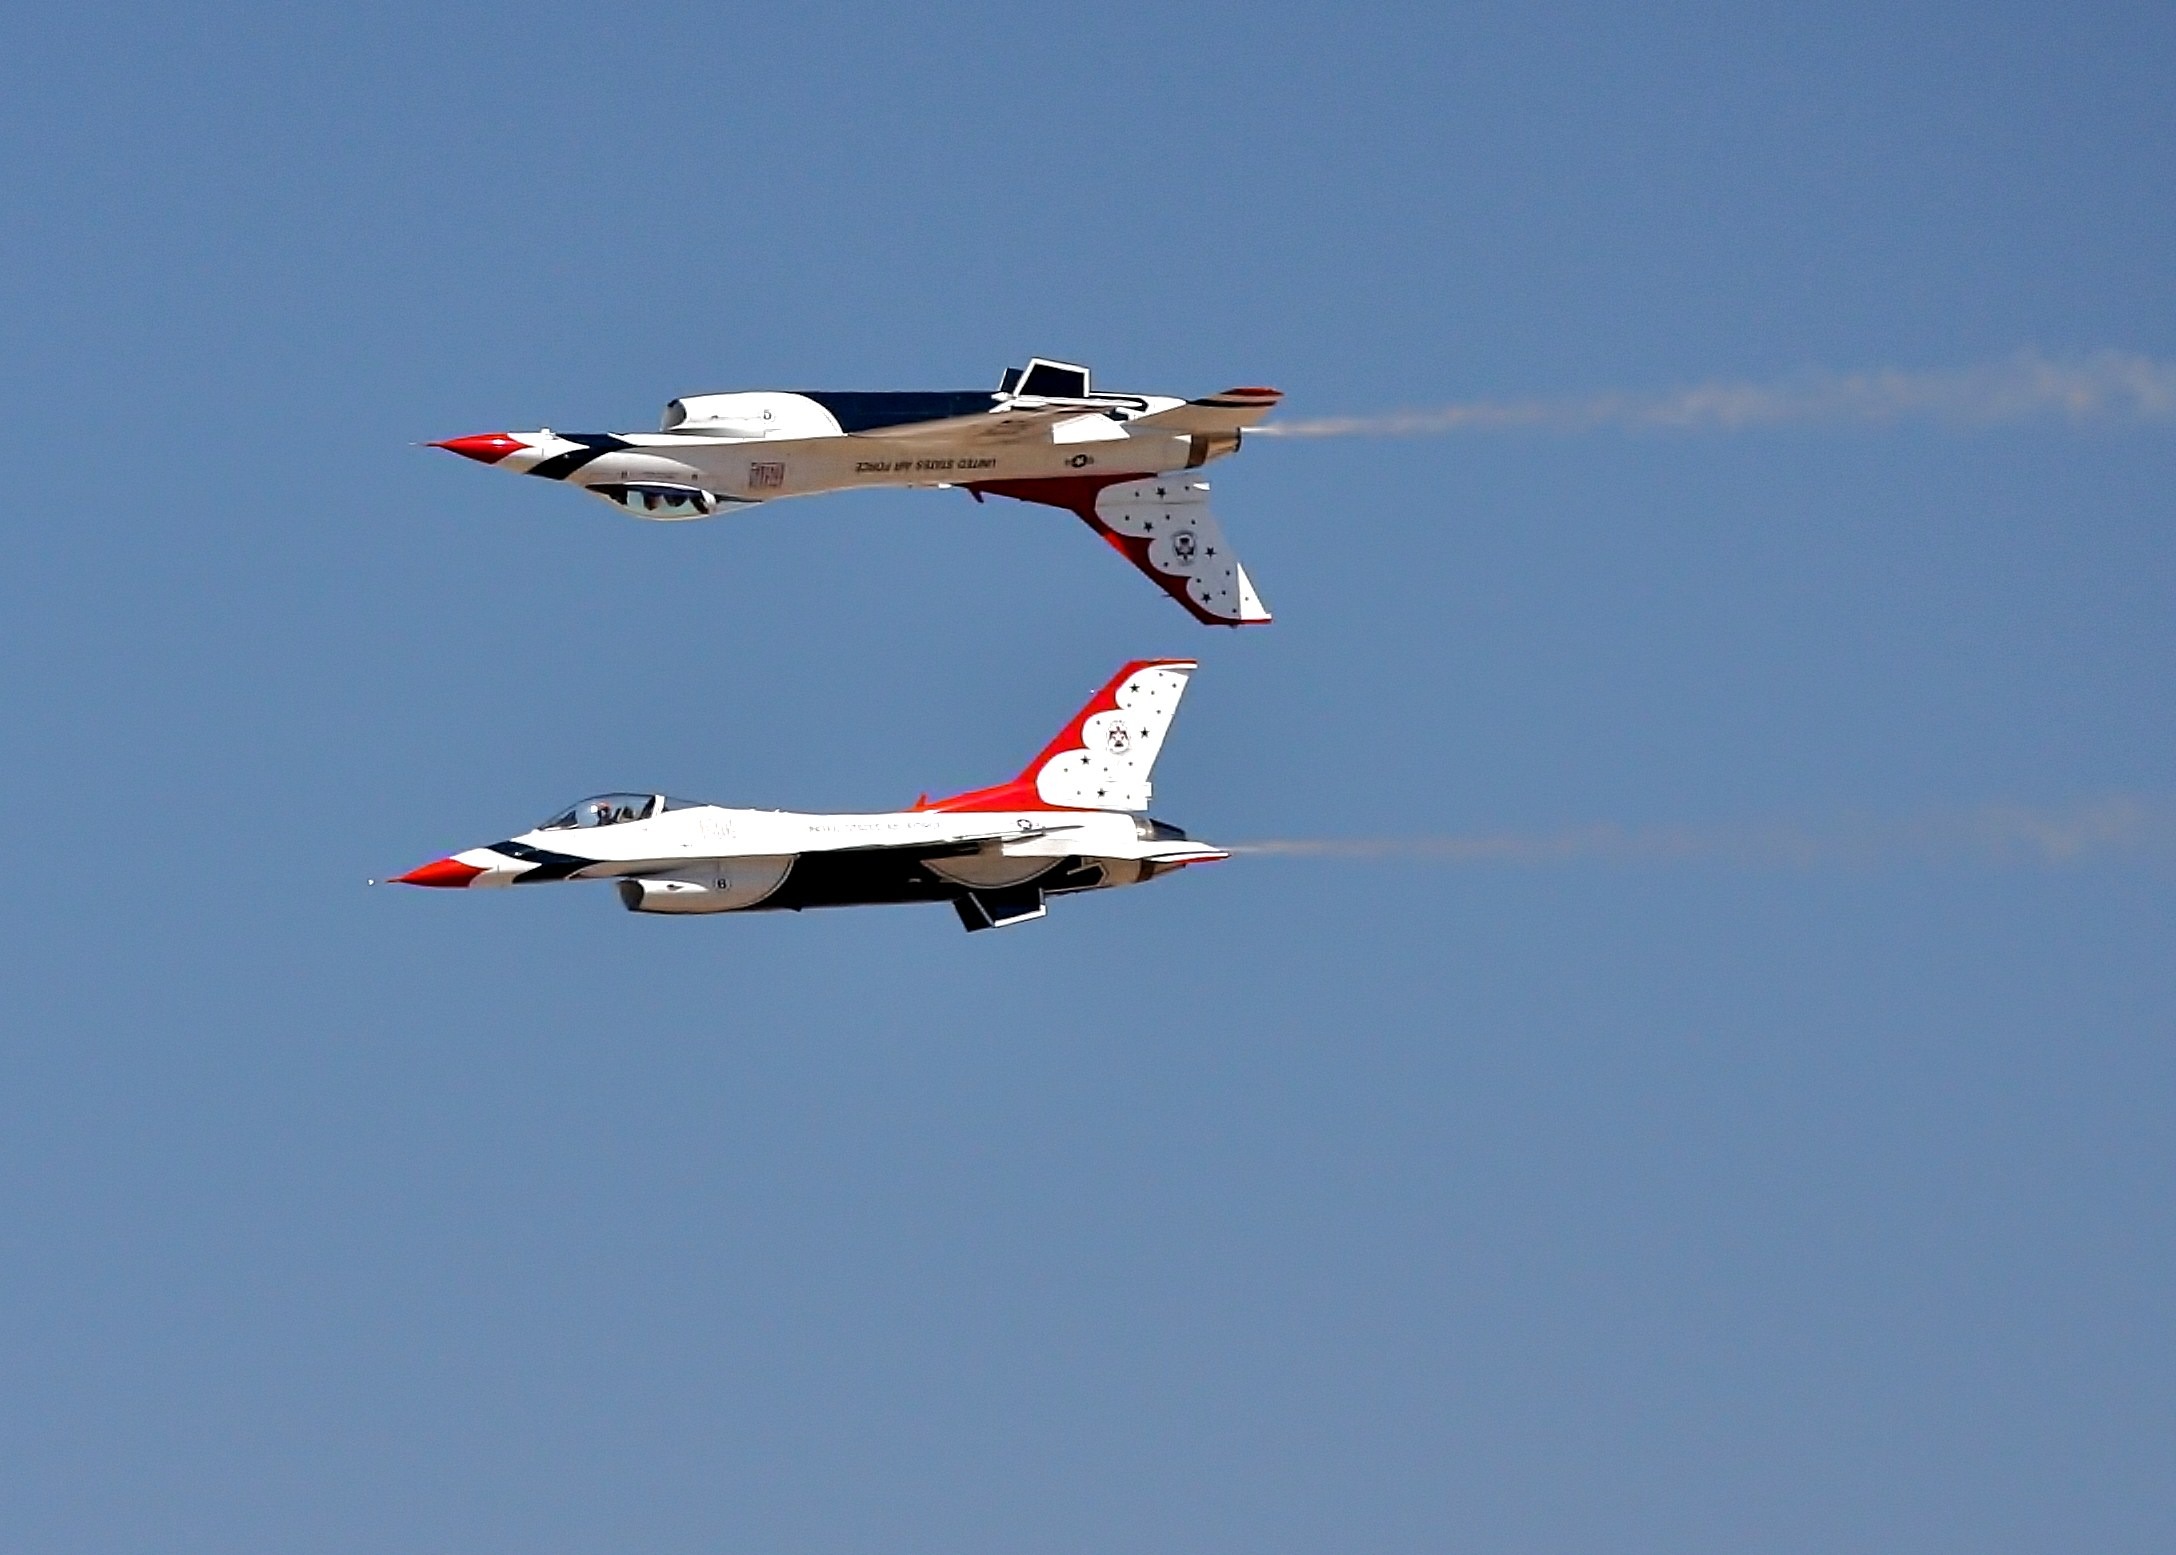
wing, airplane, aircraft, vehicle, airline, aviation, flight, airplanes, airliner, takeoff, thunderbirds, inverted, air show, air force, jet aircraft, aerobatics, boeing 777, fighter aircraft, military aircraft, military jets, atmosphere of earth, wide body aircraft, general aviation, reno airshow, air races